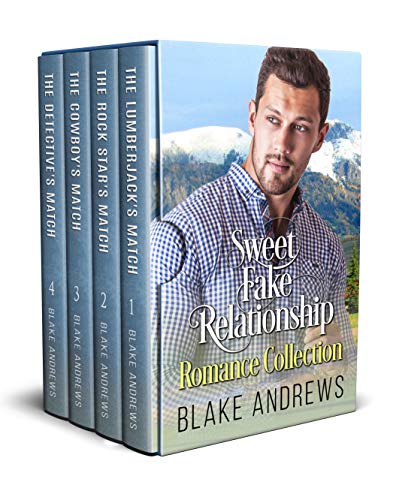
Sweet Fake Relationship Romance Collection
Category: Buy a Kindle
Review Here's what Amazon readers are saying about this collection: "This is a wonderful collection of four stories about fake romances that gradually turn real . Each book has a storyline where a man and woman use the app Pretendr to find a match for a fake marriage....The reasons are different but they all work together and then the unthinkable happens when they find that the fake turned real!""An amazing box set of 4 books about people who are in a bind to have a relationship to appease their parents or some other people in their lives to make names for themselves in one way or another. Pretendr dating service is a quick fix that is to help those in need find someone to play roles, but sometimes it just works out differently. Must read, great books and settings as well as characters. "" A set of four well written books that I know I will be rereading , once I started them I was not putting this set down until I had finished it. "
Features: Four Clean Fake Relationship Romances In One Collection | Matched through a fake relationship app, they weren’t looking for love.But their hearts could only play along with the charade for so long. | This box set of sweet, fun, and uplifting romances includes books 1-4 of Blake Andrews’s Pretendr Dating App series: | The Lumberjack's Match | Lumberjack Rhett Neumann is looking to buy land, but the seller says he must build a family home on the acreage, establishing roots in their small town. Rhett hasn’t devoted much thought to marriage, but he’ll do anything to acquire this property—even if it means pretending to have a bride. Shy and socially-awkward Lacey Macuzzi has given up on the idea of getting married, but wants to please her pressuring parents. She’d love to find a man willing to pose as her groom for the big day, just to get them off her back. But how? Enter Pretendr, the app that pairs people looking for fake relationships. Being matched through the app seems like the perfect solution, but once Rhett and Lacey have solved their problems, another one emerges. They both seem to have fallen for each other. | The Rock Star's Match | Rock star Skylar Schultz’s manager lectures him about settling down and cleaning up his reputation. Rather than taking him seriously, Skylar turns to the Pretendr app to find someone who will pretend to be his girlfriend. Jessie Monroe is married to her work at an after school music program. A big benefit is planned and she doesn’t want anyone bothering her for a date, so she signs up for Pretendr. But when Skylar and Jessie discover they’ve been matched, they’re shocked beyond words. Will Pretendr give these former sweethearts a second chance at love? | The Cowboy's Match | In order for him to take over his parents’ ranch when they retire, cowboy Trent Reed needs to get on the straight and narrow and find a wife. Ever the rascal, he logs into Pretendr to find a fake fiancée instead. Pretendr is something Sally Marshall wishes she didn’t need, but her family has given her no choice. She’s successful in her own way, but it seems they’ll never see that unless she settles down and ties the knot with someone. Will Prentendr allow Trent and Sally to find love when they least expect it? | The Detective's Match | Detective Phillip Russell has been handed the case of the century. There’s only one catch. The crime lord he’s supposed to go undercover to bring down only trusts family men. By joining Pretendr, he hopes to find someone willing to act as his wife so he can get closer to the crime boss and put him behind bars. Lucy Mills is a single mom working two jobs to pay the bills. She’s hoping to get a great new job at a law firm, but they’re not interested in hiring someone with so much baggage. She decides to sign up for Pretendr to find a stand-in husband and land the job of her dreams. Phillip and Lucy agree to help each other, but the more time they spend together, the more they realize the feelings they have for one another are anything but fake.